Murray Deaker

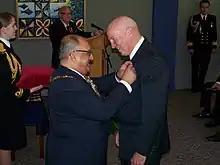
Deaker's investiture as an Officer of the New Zealand Order of Merit, for services to broadcasting, by the governor-general, Sir Anand Satyanand, in 2009

Murray James Boyd Deaker is a New Zealand sports radio and television talk show host and sports author.